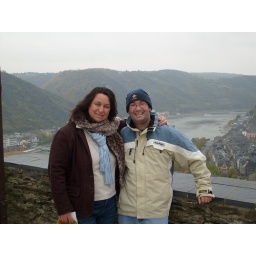
This pic taken on top of the castle tower overlooking the Rheine and the village of St. Goar in the background.